Hy-Vee

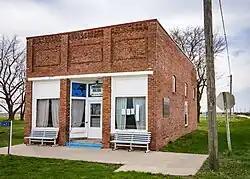
The Beaconsfield, Iowa Supply Store

Starting in 1917, Vredenburg & Lewis, David Vredenburg's previous partnership, operated stores as part of the General Supply Company, an RLDS Church-owned company based in Lamoni, Iowa.